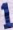
Number: 1